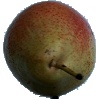
Label: Pear Forelle 1